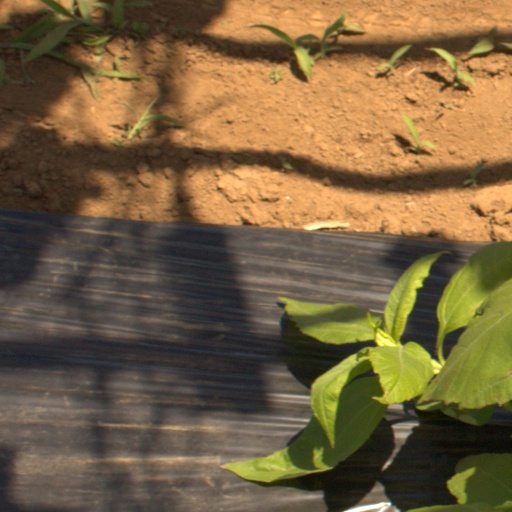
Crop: Jerusalem artichoke